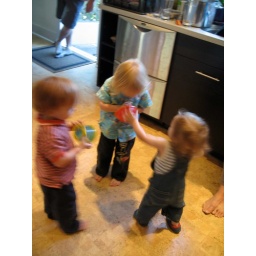
Levi and his friends Gabe and Foster hanging out in the kitchen of the house we're renting